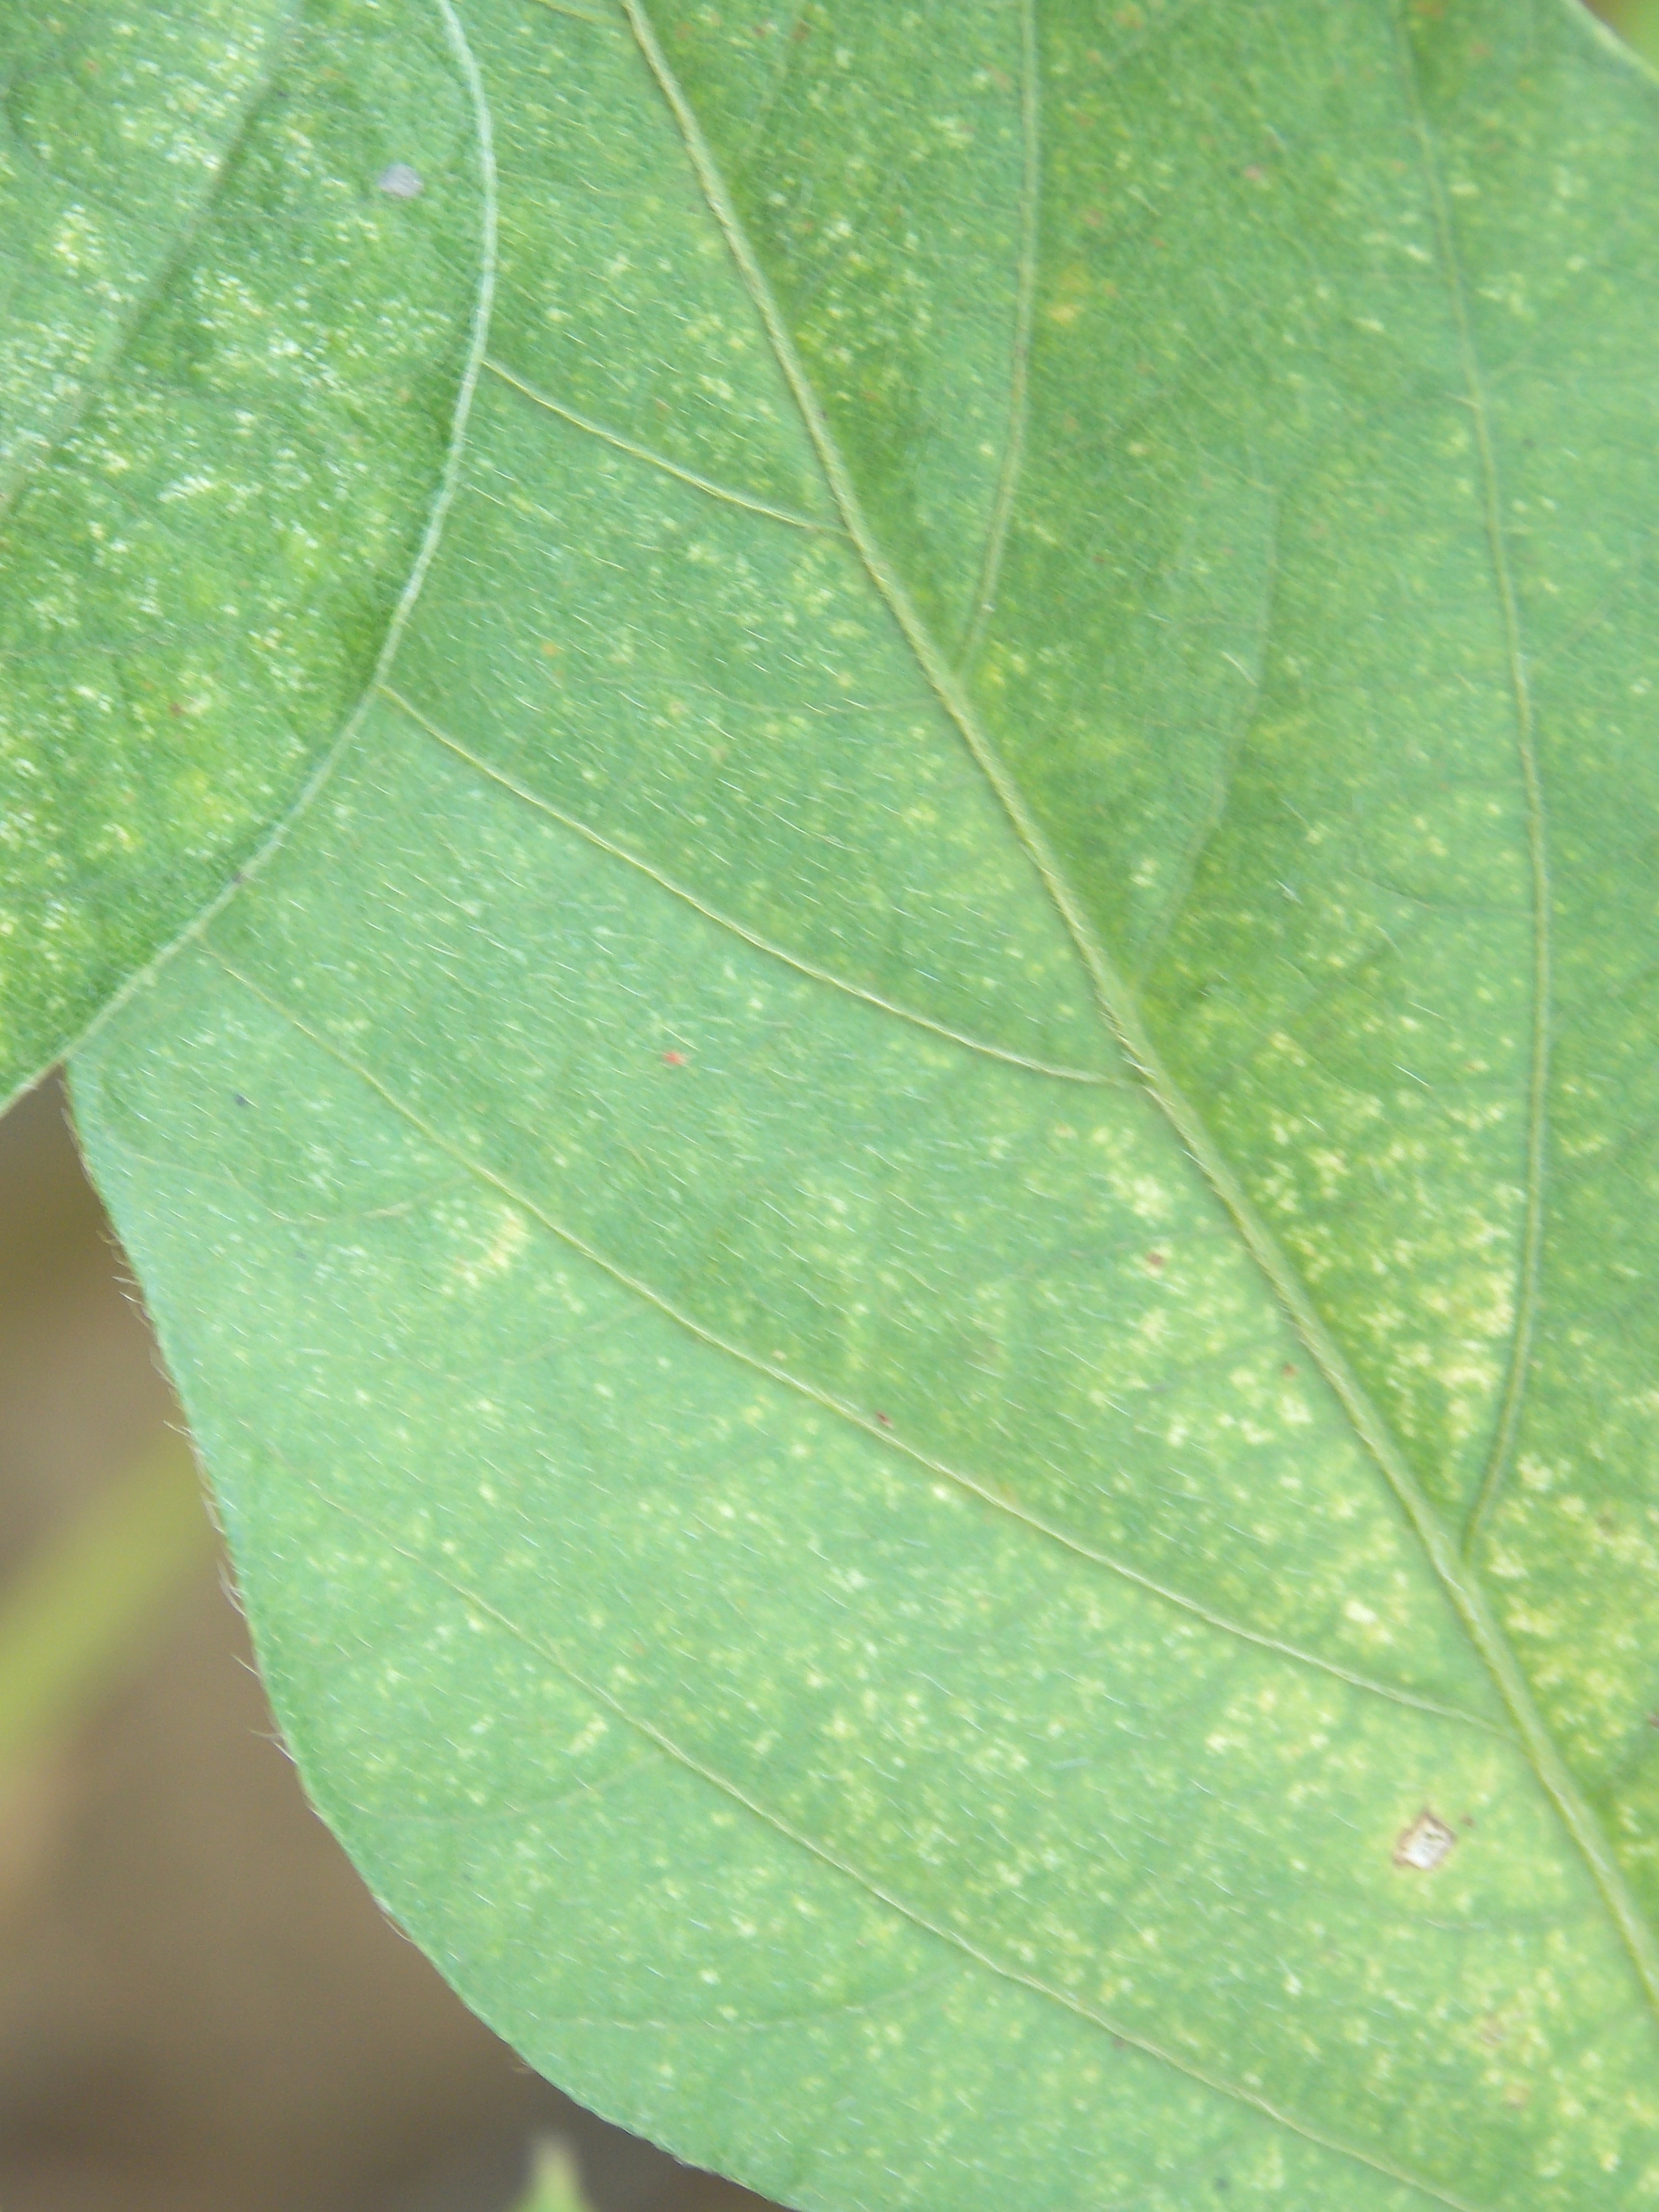
Label: Disease